Primula farinosa

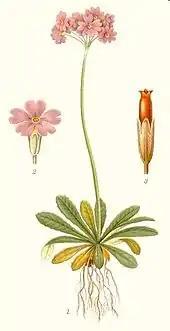
Early 20th century illustration of bird's-eye primrose by botanist Carl Axel Magnus Lindman.

"Primula farinosa" is widespread in Europe and Asia according to Plants of the World Online. In Europe it is native as far west as Spain, France, and Great Britain. It grows in central and southern Europe including Germany, Switzerland, Italy, Austria, Hungary, Czechia, Slovakia, and Poland. In northern Europe it is found in Denmark, Sweden, Finland, and the Baltic States. It is listed as locally extinct in Czechia by the IUCN. In the southeast it is part of the flora of Croatia, Bulgaria, Romania, and Ukraine. In European Russia it grows in the northwest, north, and east. On the Novaya Zemlya archipelago it reaches 72° N.